Diurnal temperature variation

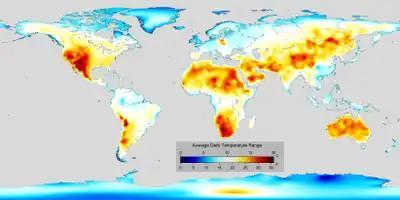
Map of global diurnal temperature range over land from 1951 to 1980

In meteorology, diurnal temperature variation is the variation between a high air temperature and a low temperature that occurs during the same day.